No New Land

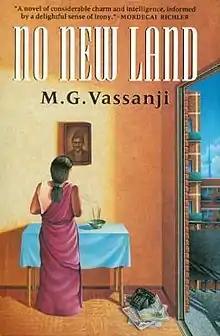
First edition cover

No New Land is a 1991 novel by Canadian author M. G. Vassanji. The action is largely set in Dar es Salaam and Toronto. The title is derived from Lawrence Durrell's novel "The Alexandria Quartet", in which he translates Constantine P. Cavafy's "The City".